Arena Football: Road to Glory

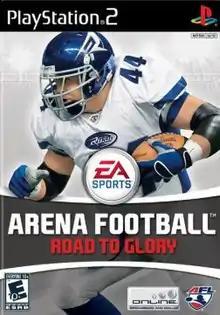
"Arena Football: Road to Glory" cover art

Arena Football: Road to Glory is a PlayStation 2 video game developed by Electronic Arts (under their EA Sports brand). It was released on February 22, 2007, and was the follow-up to their first Arena Football video game. The cover features fullback/linebacker Bob McMillen, from ArenaBowl XX's champion team, the Chicago Rush. The game includes all the rules, rosters, and teams for the AFL season. For the first time the Arena Football minor league, AF2, is included in the series.